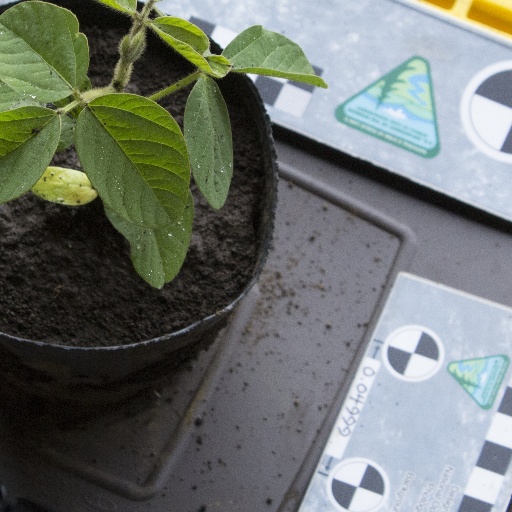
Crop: soybean